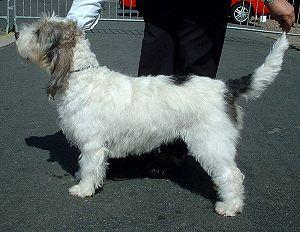
Le grand basset griffon vendéen est une race de chiens originaire de Vendée en France. C'est un chien de petite taille de type basset, au poil dur qui existe en de nombreuses couleurs. Utilisé comme chien de chasse pour la chasse au lapin, le grand basset griffon vendéen est surtout connu comme chien de compagnie.